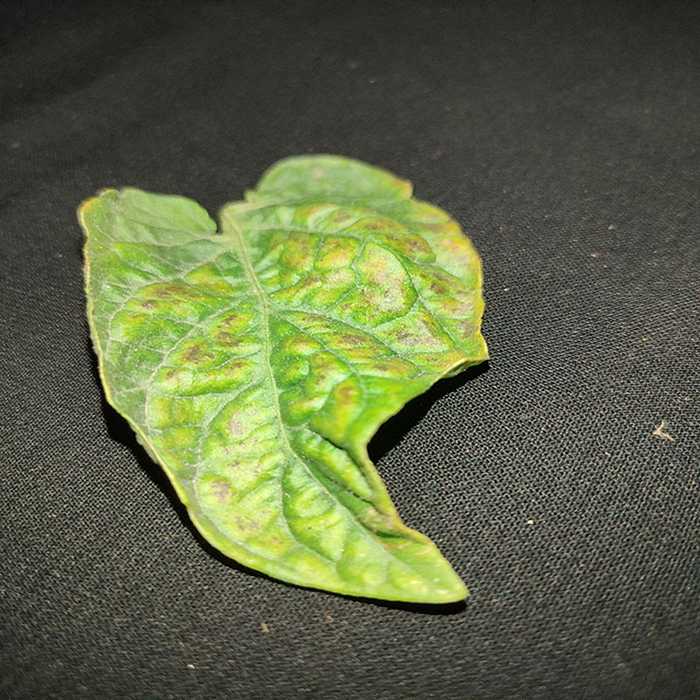
Plant: Tomato
Label: Tomato spotted wilt